Monuments of Kosovo

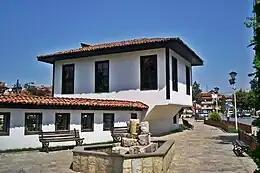
House of the League, Prizren

Sahat Kulla (The clock tower) is the city's clock, built in the 19th century by Jashar Pashe Gjinolli. It is 26 meters high and in hexagon's shape. The original object was damaged by the fire, but was reconstructed later. It's protected by the state since 1867. In 2001 its original bell, which was brought from Moldavia, was stolen. KFOR changed its old mechanism with a new electric one. Considering Kosovo's problems with electricity supply, the clock tower barely tells the right time.